Daniel Stamm

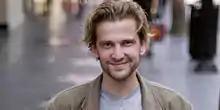
Daniel Stamm (2012)

Daniel Stamm (born April 20, 1976, in Hamburg), is a German film filmmaker. He is best known for directing the horror films "The Last Exorcism" (2010), "13 Sins" (2014) and "Prey for the Devil" (2022).